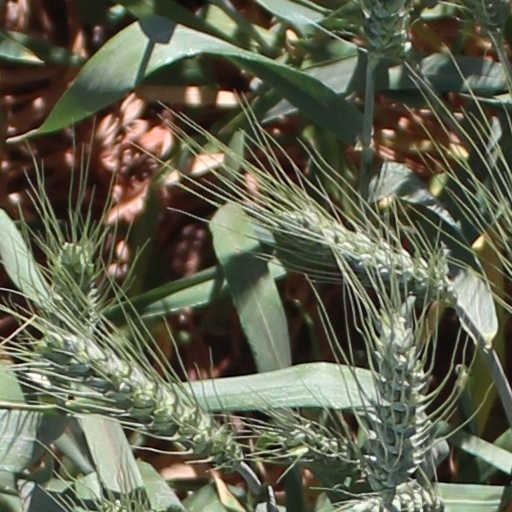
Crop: wheat